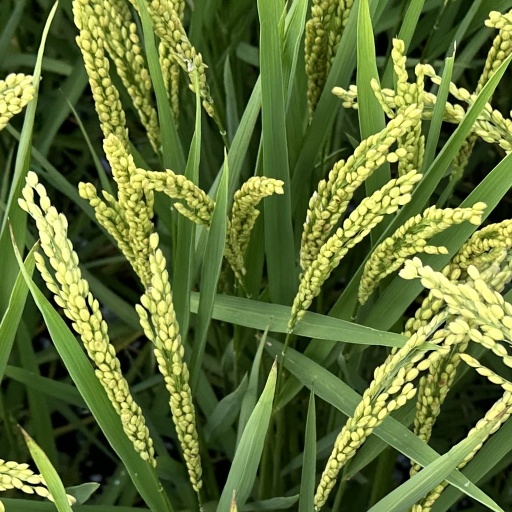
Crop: rice